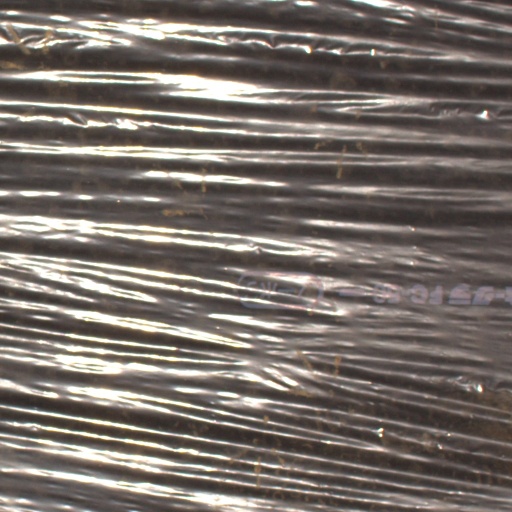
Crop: Jerusalem artichoke